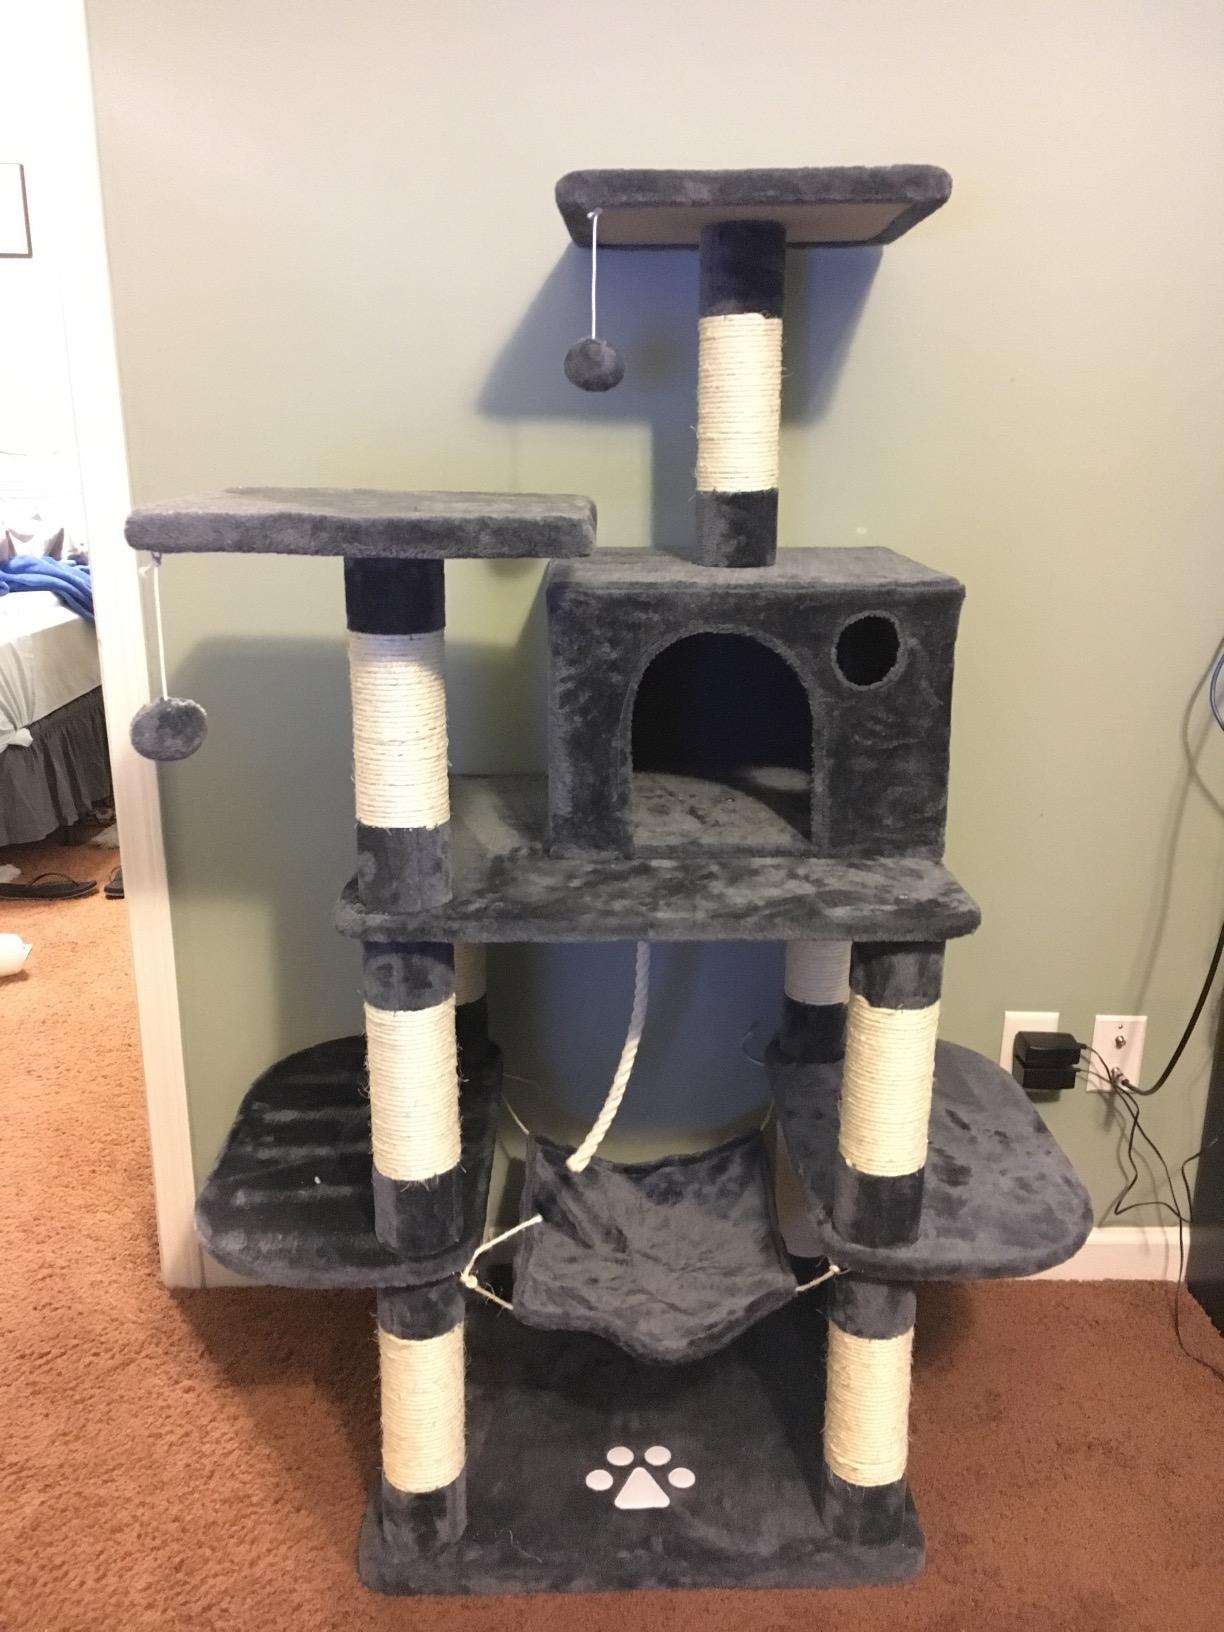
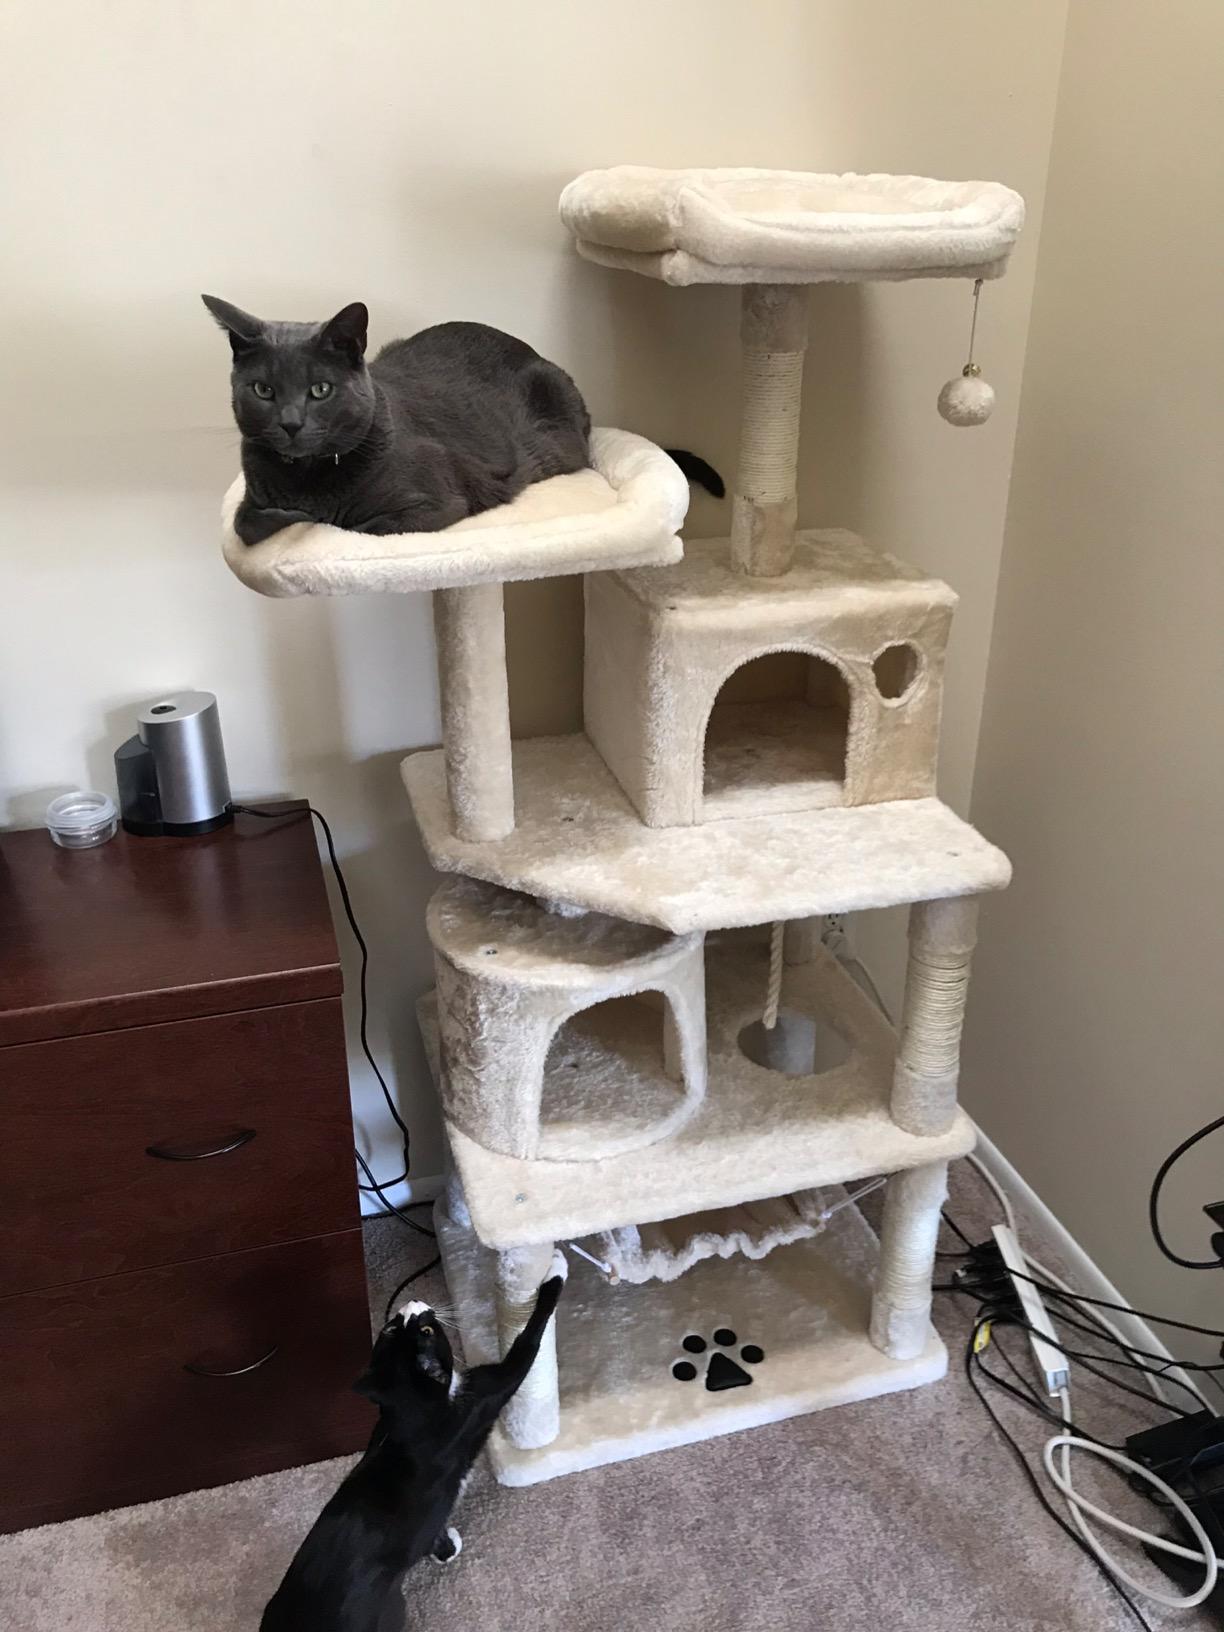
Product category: items_cat tree
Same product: no